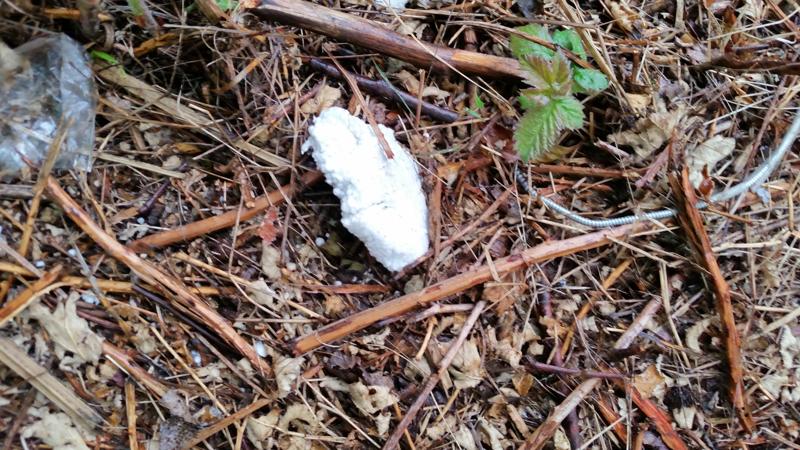
Waste category: trash